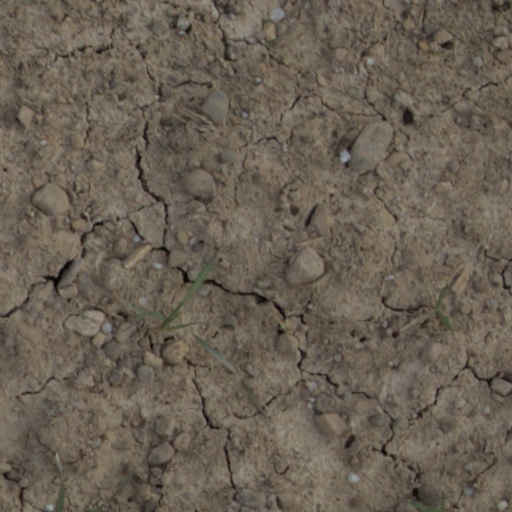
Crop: wheat